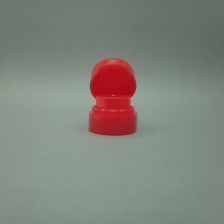
Color: red/orange/pink/fuchsia/brown
Cap type: flip-top cap